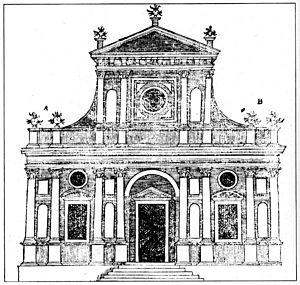
Sebastiano Serlio est un architecte et sculpteur italien de la Renaissance.